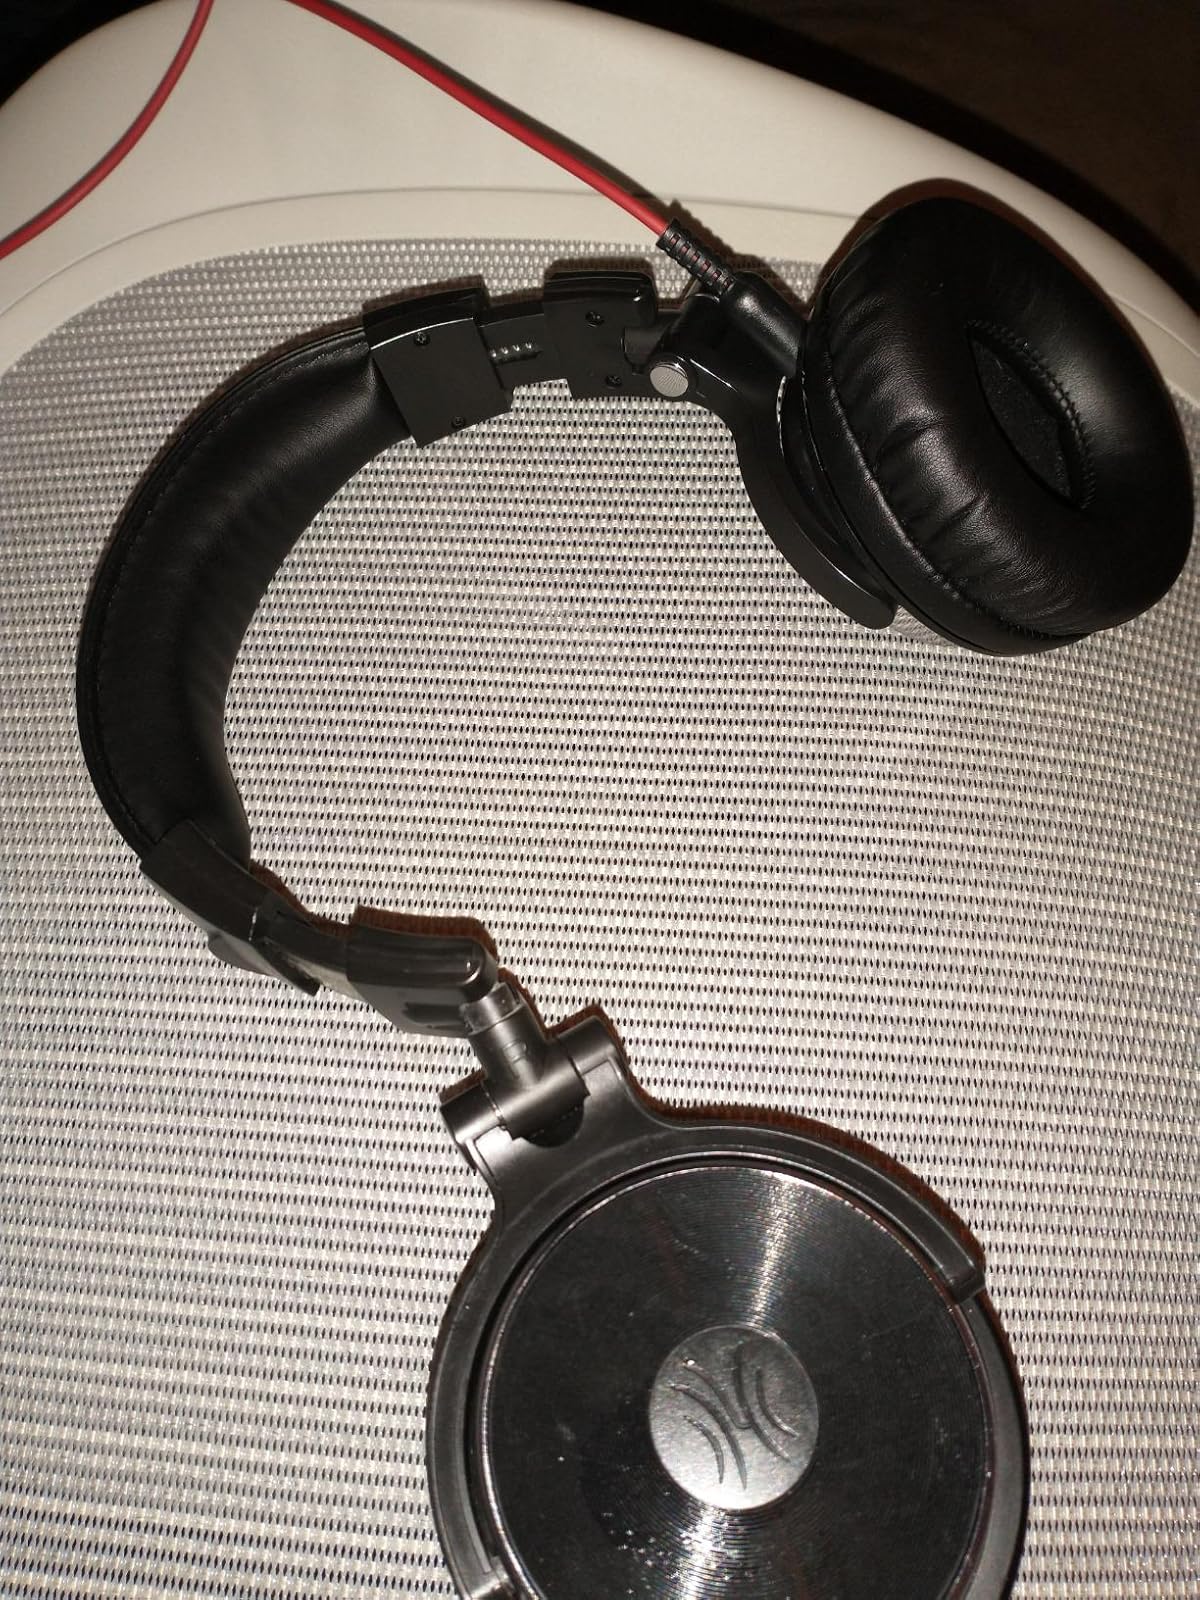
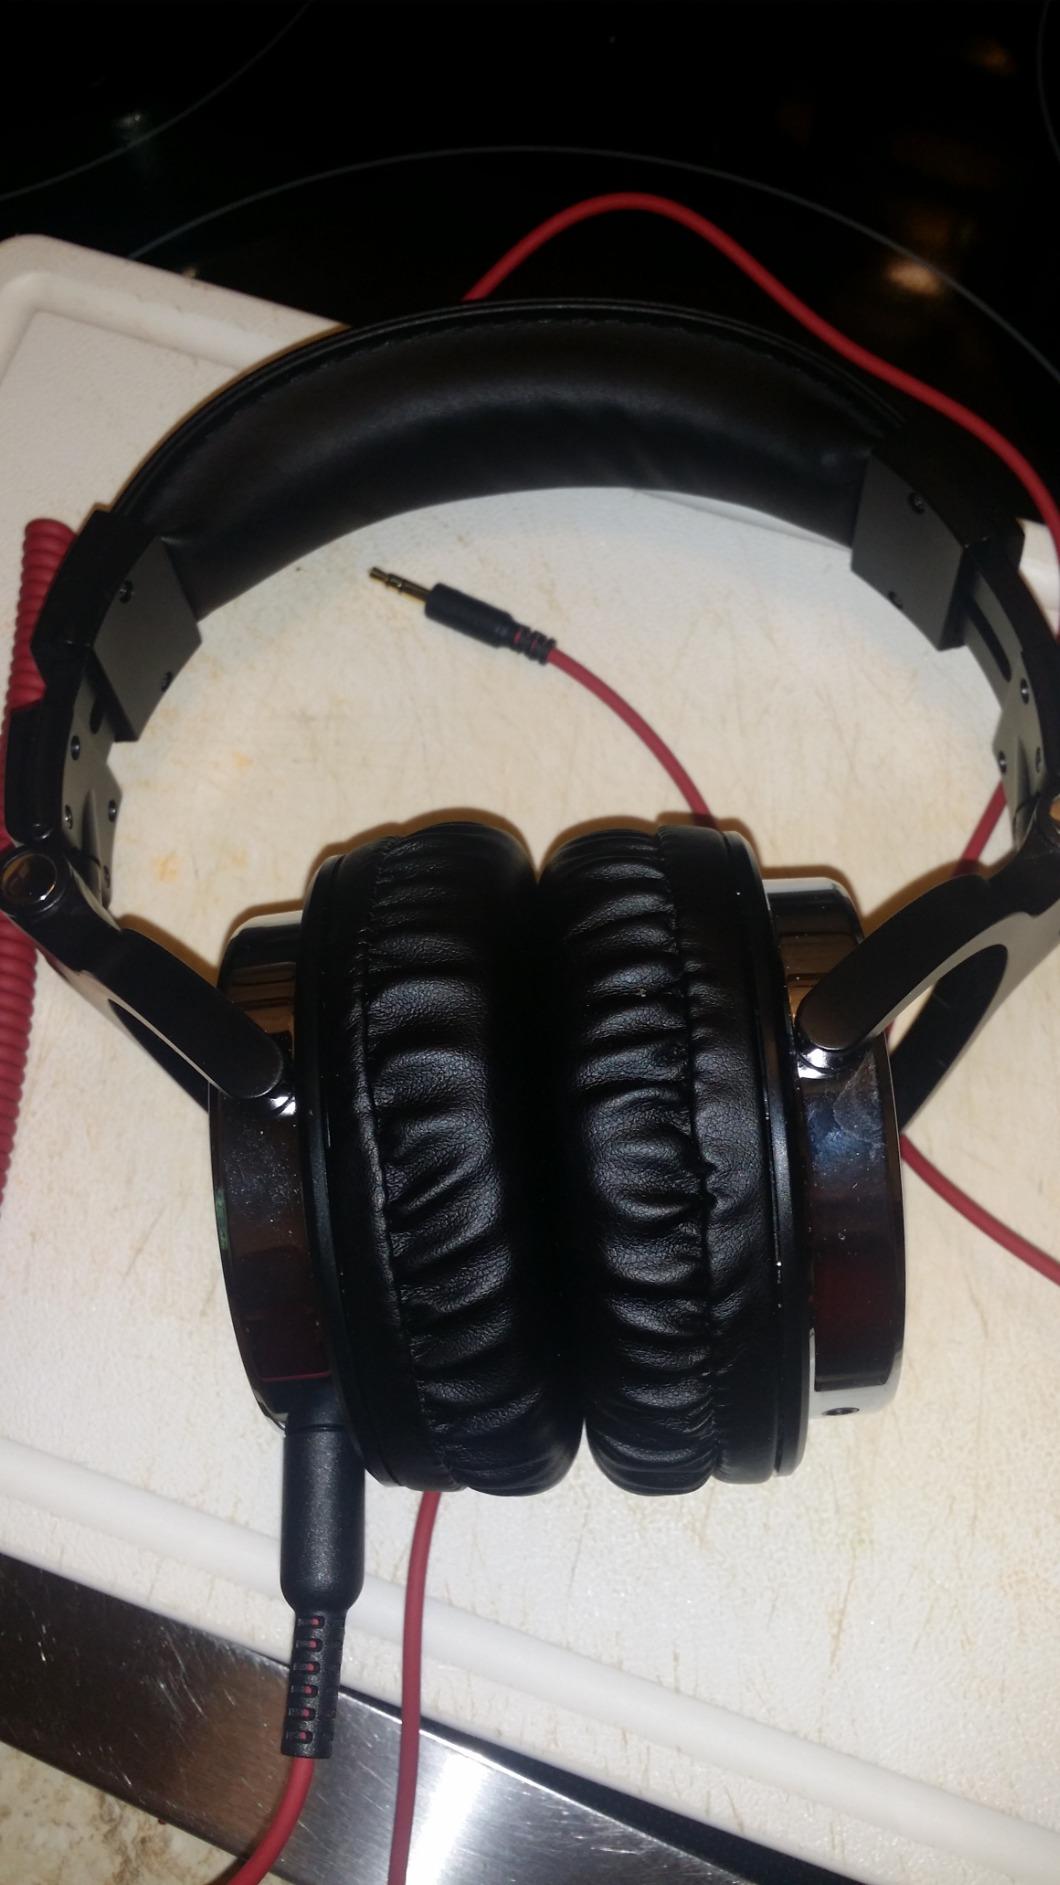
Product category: headphones
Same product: yes